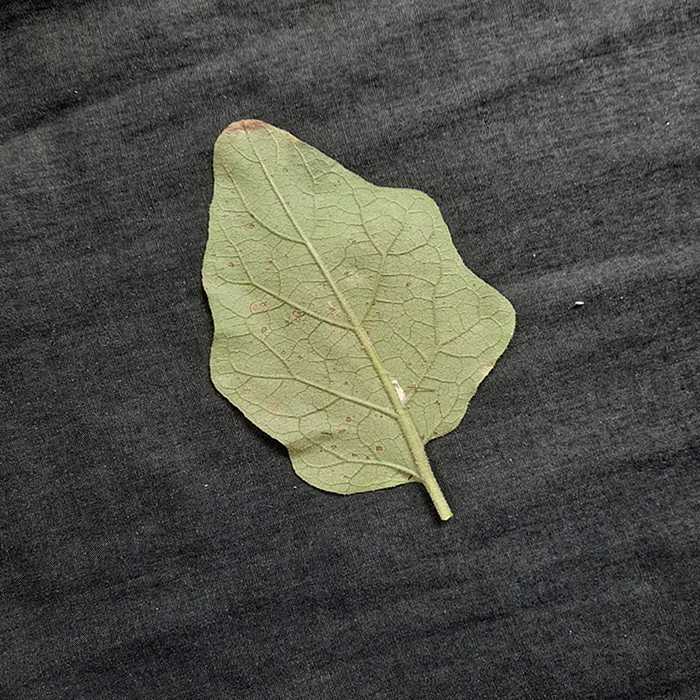
Plant: Eggplant
Label: Eggplant Cercopora leaf spot